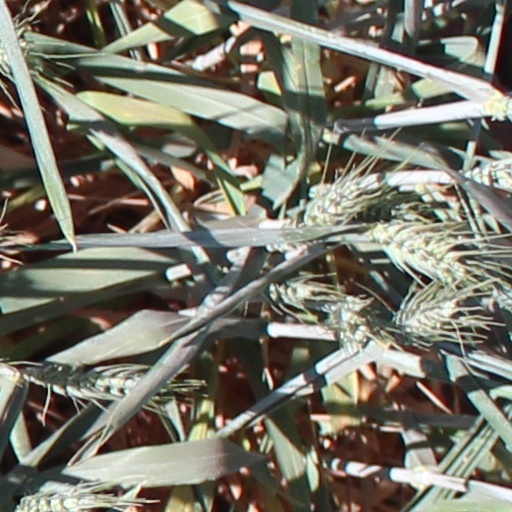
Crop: wheat